Northwind (character)

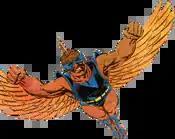
Norda as an Infinitor.

Northwind is the son of the Feitheran Osroro and human anthropologist Fred Cantrall, who seeks to study the species. Learning that Hector Hall is the Silver Scarab who will destroy the world, Northwind's grandfather Worla infuses him with the essence of Feithera's founder Thoth to stop him.